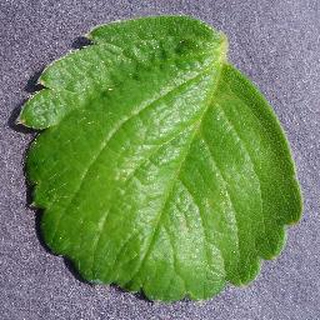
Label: healthy_strawberry